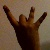
The image shows a hand gesture representing the number 8 in Indian Sign Language.